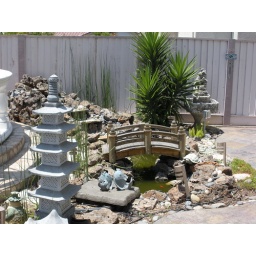
The bridge over the fish pond, and the unexplained pagoda-thing